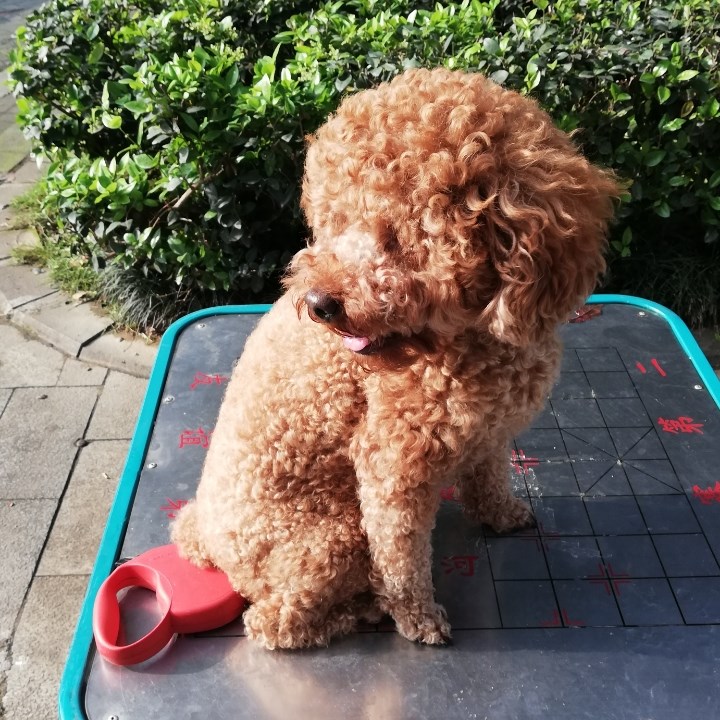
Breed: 7449-n000128-teddy